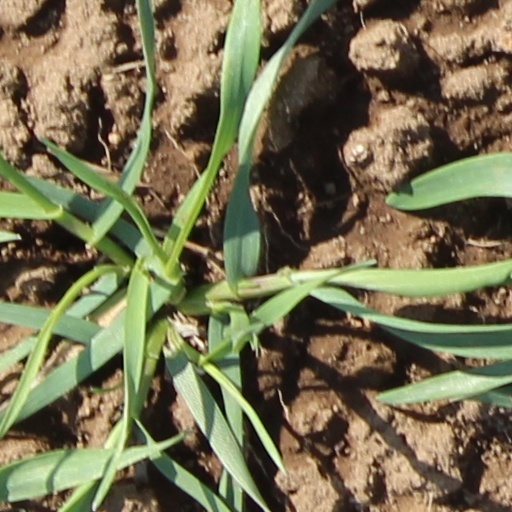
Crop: wheat